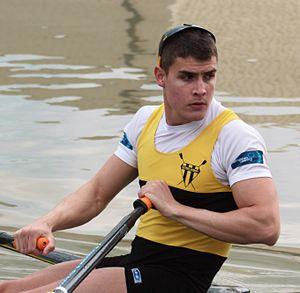
Pierre Houin Championnat de France Cazaubon 2016
Cette page concerne les événements qui se sont produits durant l'année 1994 en Lorraine.
Pierre Houin est un rameur français, comptant notamment deux titres européens, trois titres mondiaux et un titre olympique.